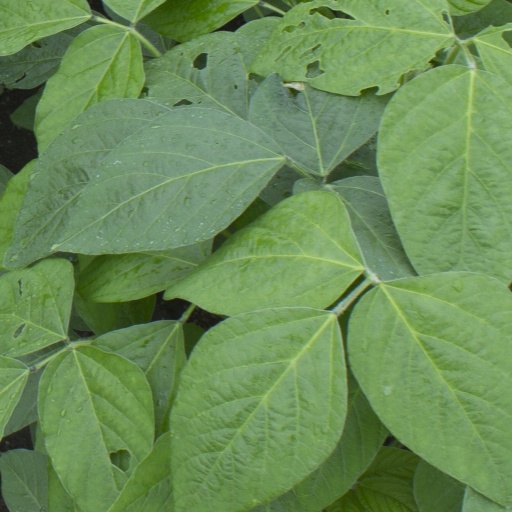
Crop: soybean